Pillar to Post

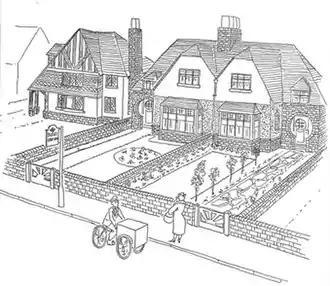

The new book, "Pillar to Post" took its title from an old English term signifying being harassed and dashing about. The book's sub-title is "The Pocket-Lamp of Architecture". It consists of Lancaster's drawings of imaginary exteriors on the odd-numbered pages opposite, on the even ones, short descriptions and critiques of the style. The text is typically between 300 and 400 words for each chapter; the shortest is "Very Early English" – 187 words, depicting a Stonehenge-like structure; the longest is "Scottish Baronial" – 407 words describing a rural Victorian building reminiscent of Balmoral Castle.